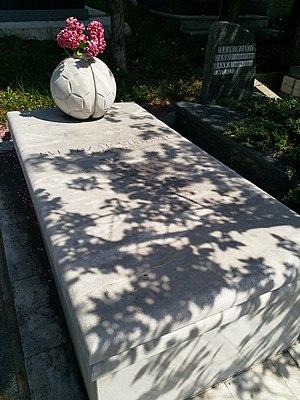
Svetozar Vujović était un footballeur et entraîneur yougoslave.